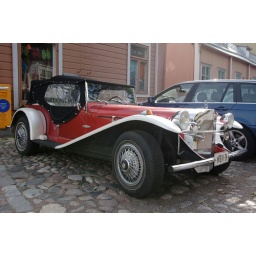
It seems the people who live in these old houses prefer old cars too.